São Paulo Revolt of 1924

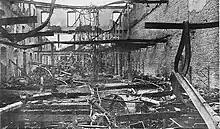
Result of fire at Duprat Workshops

Due to the number of deaths, the conflict has already been called the "greatest urban massacre carried out during republican governments". The city government's report counted 503 dead and 4,846 injured in the conflict. These numbers are still contested today; some sources point to 800 dead and 5,000 wounded. International agencies estimated 1,000 dead. According to Santa Casa records, 723 civilians were killed; the conflict reportedly averaged 30 dead and 100 wounded per day. The prefectural count does not include casualties outside the city, and likely omitted large numbers of corpses buried outside cemeteries. On 29 July, one newspaper reported hundreds of dead bodies found on plots across Belenzinho and Mooca, and in August, another mentioned 500 bodies on the outskirts of the city. Artur Bernardes is accused of having ordered the counting to be suspended.